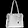
Label: Bag